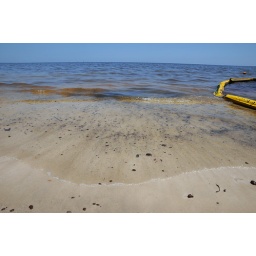
oil on the beach and in the water and on boom_7744 web